Amaury de Montfort (died 1241)

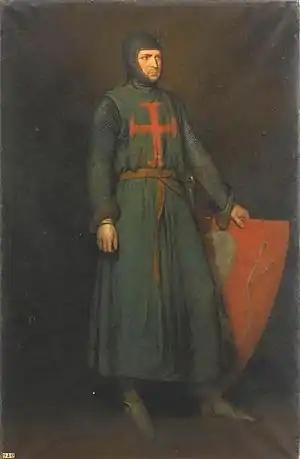
"Amaury VI de Montfort (1192-1241), comte de Leicester en 1218, connétable de France en 1230" by Hendrik Scheffer, 1835

Amaury de Montfort, Lord of Montfort-l'Amaury, (1192 – 1241) was the son of Simon de Montfort, 5th Earl of Leicester and Alix de Montmorency, and the older brother of Simon de Montfort, 6th Earl of Leicester. Amaury inherited his father's French properties while his brother Simon inherited the English title of Earl of Leicester.